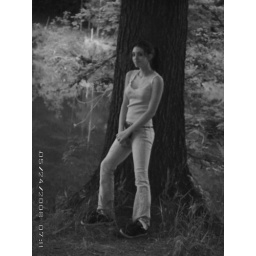
i love this phototheres a very large creek running behind meyou can see the refelction in the water